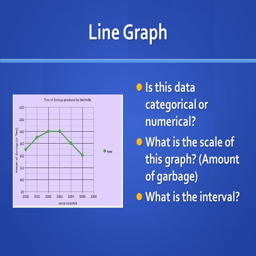
line graph is this data categorical or numerical .